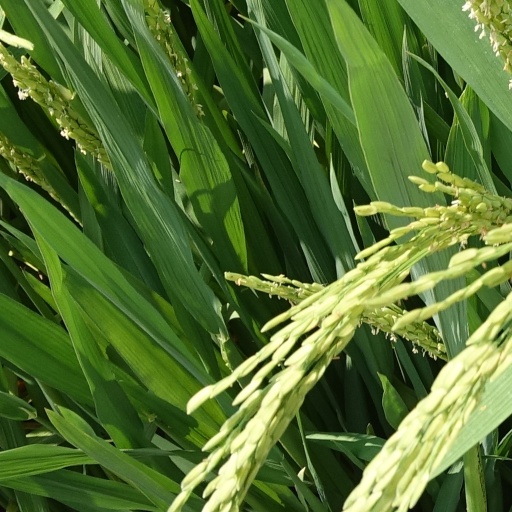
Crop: rice